Diosso

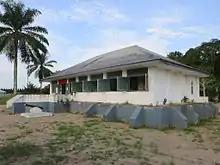
Ma-Loango Regional Museum

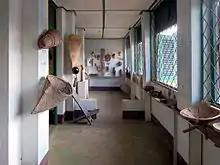
Ma-Loango Regional Museum Exhibits

Founded in 1982, the ethnography and history of the Loango Kingdom is displayed in the Mâ-Loango Regional Museum, located in Diosso. The museum is a public institution and, as a regional branch, was founded with the aim of protecting cultural heritage. It collects and exhibits objects that are of historical, archaeological, ethnographic and artistic significance, and is situated in a palace that was inhabited by Ma Moe Loango Poaty III, king (1931-1975) of the kingdom of Loango. The museum is long by wide and contains rooms, hallways, bedrooms, and the king's bathroom. All these rooms have either been transformed into exhibition rooms or are in reserve.